Poisson point process

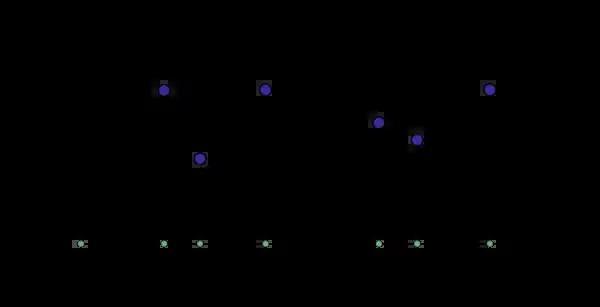
An illustration of a marked point process, where the unmarked point process is defined on the positive real line, which often represents time. The random marks take on values in the state space formula_364 known as the "mark space". Any such marked point process can be interpreted as an unmarked point process on the space formula_365. The marking theorem says that if the original unmarked point process is a Poisson point process and the marks are stochastically independent, then the marked point process is also a Poisson point process on formula_365. If the Poisson point process is homogeneous, then the gaps formula_367 in the diagram are drawn from an exponential distribution.

For a given point process, each random point of a point process can have a random mathematical object, known as a mark, randomly assigned to it. These marks can be as diverse as integers, real numbers, lines, geometrical objects or other point processes. The pair consisting of a point of the point process and its corresponding mark is called a marked point, and all the marked points form a marked point process. It is often assumed that the random marks are independent of each other and identically distributed, yet the mark of a point can still depend on the location of its corresponding point in the underlying (state) space. If the underlying point process is a Poisson point process, then the resulting point process is a marked Poisson point process.